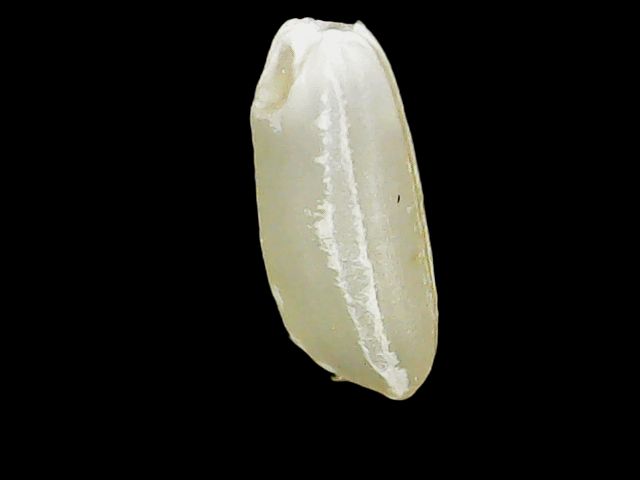
Rice variety: Binadhan23